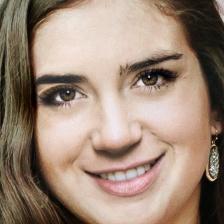
Label: faces